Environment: real
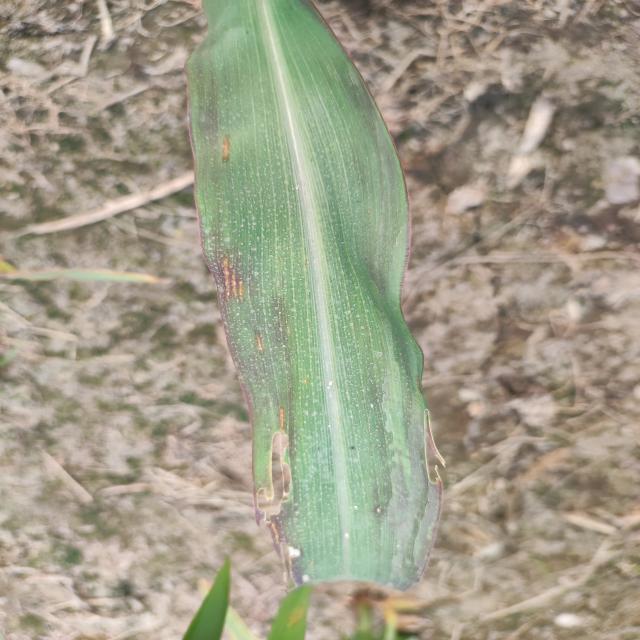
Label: phosphorus_deficiency